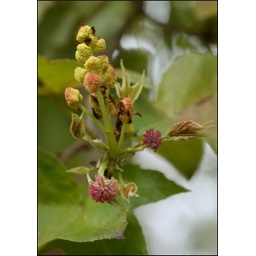
These common trees have VERY unusual flowers. The sound of bees in the tree today was unbelievable.